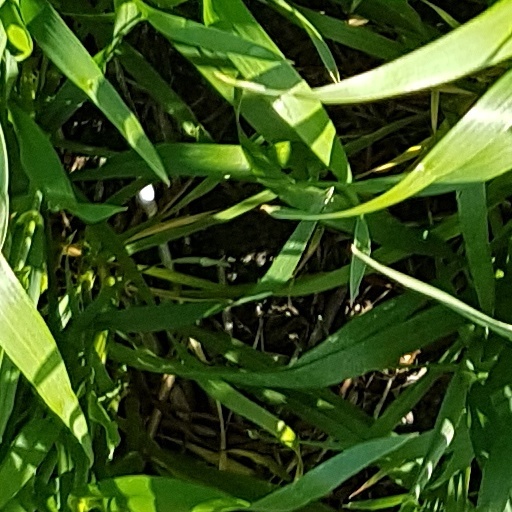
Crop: wheat